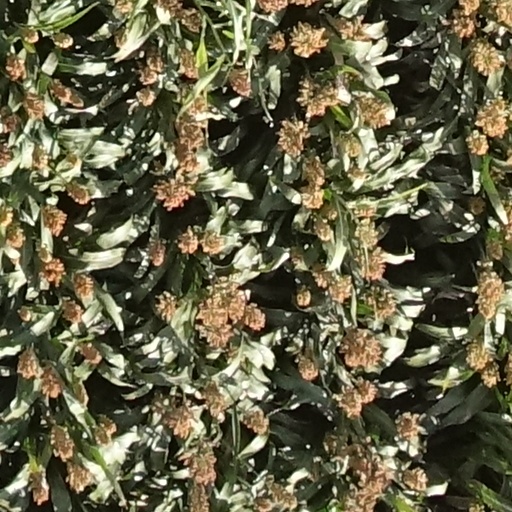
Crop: sorghum